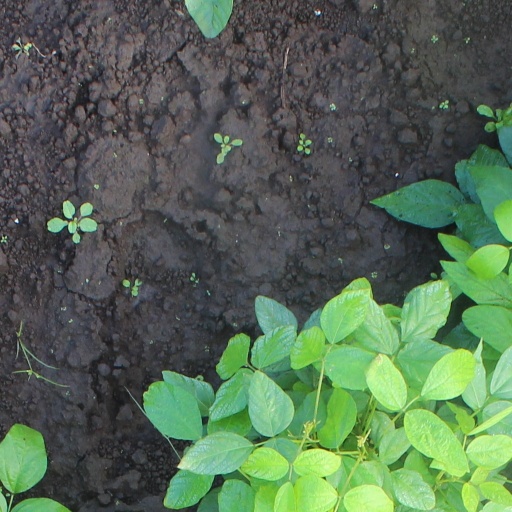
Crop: soybean